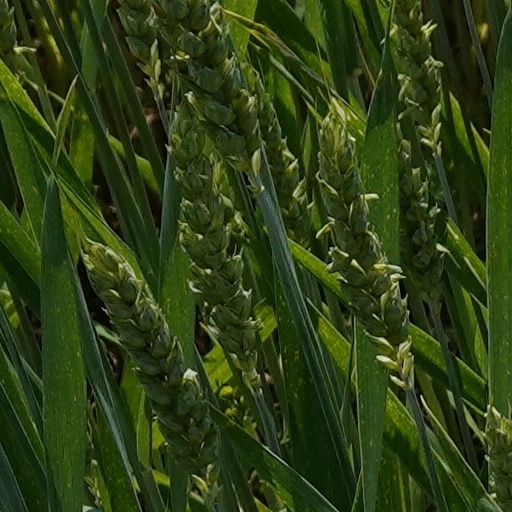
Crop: wheat